Early Buddhist texts

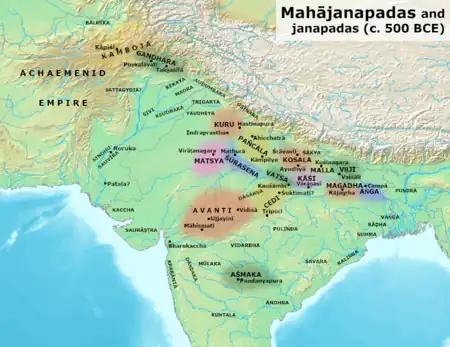
Gangetic plain during the pre-Nanda era

Regarding the setting, the EBTs generally depict the world of the second urbanisation period, which features small scale towns and villages, and small competing states (the mahajanapadas) with a lower level of urbanisation compared to that of the Mauryan era. As such, the EBTs depict the Gangetic Plain before the rise of the Nanda empire, who unified all these small competing states during the 4th century.